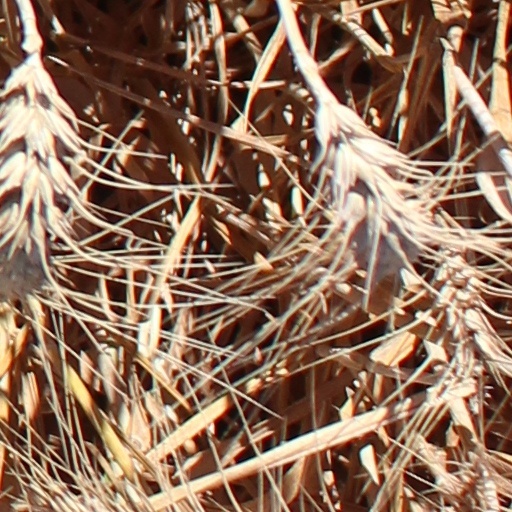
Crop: wheat